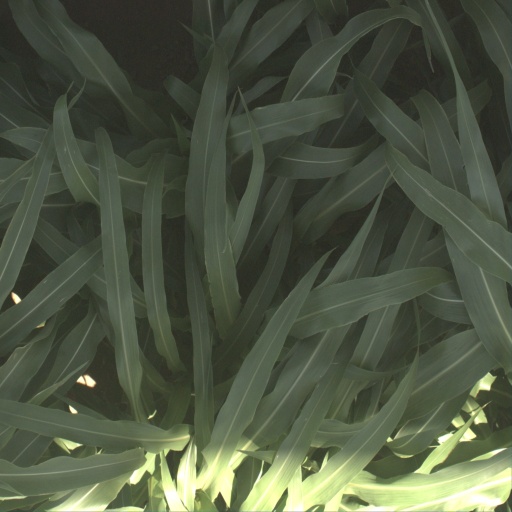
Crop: sorghum